Zoo Atlanta

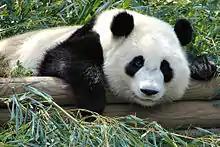
Giant panda, Mei Lan

Opened in 2015, Scaly Slimy Spectacular: The Amphibian and Reptile Experience was the world's first LEED Gold-certified amphibian and reptile complex. The complex, which replaced the Zoo's former World of Reptiles, is home to more than 200 animals representing more than 70 species.